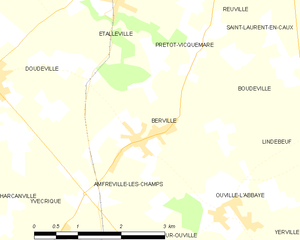
Carte des communes françaises Berville